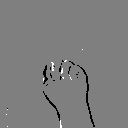
ASL letter: m